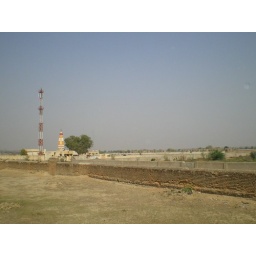
Walls, temples, and a cell phone tower in Sidhamukh.